Ulrich Rösch

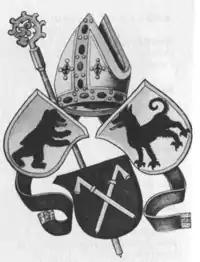
The abbot's coat of arms with the coat of arms of the prince abbey (top left) and the county of Toggenburg (top right)

After his return to his home monastery, Rösch became the leader of the reform-minded conventuals who protested against their transformation into an Augustinian canon. In 1457, Rösch became administrator, after Abbot Kaspar von Breitenlandenberg had been suspended in the course of a visitation. Von Breitenlandenberg abdicated in 1463 due to illness, whereupon Rösch also formally became abbot in his stead. Von Breitenlandenberg died in the same year.